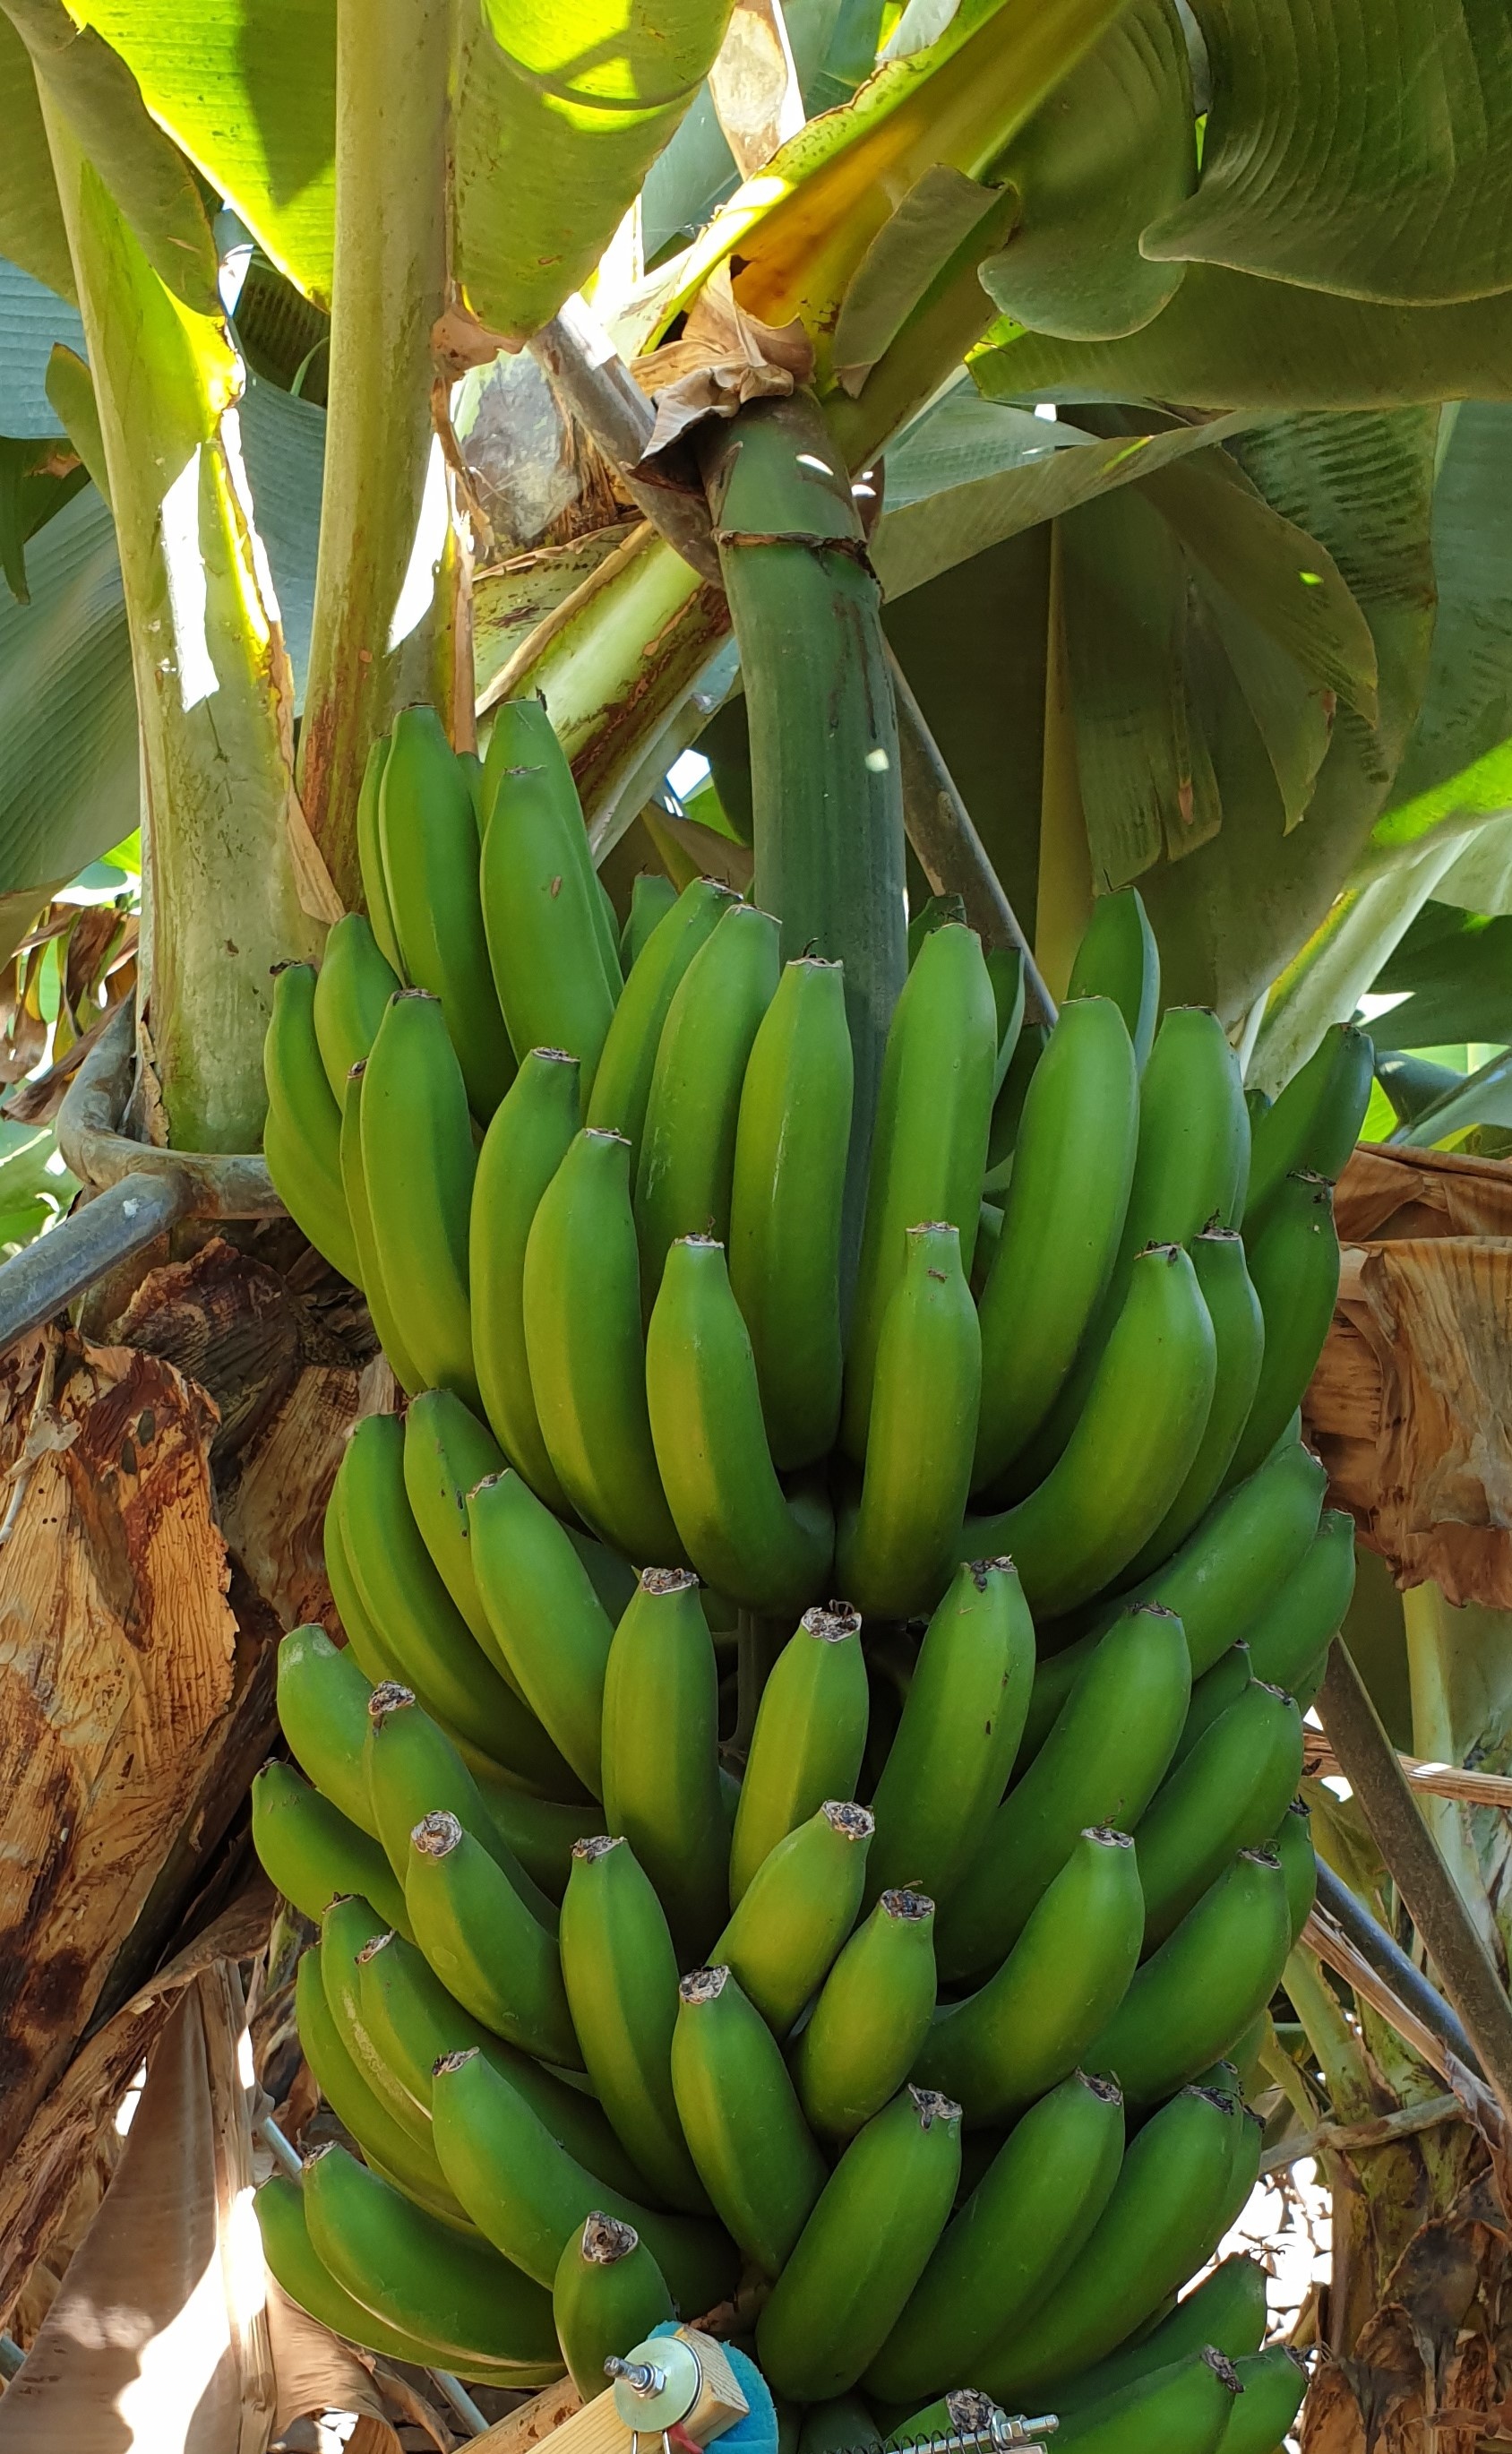
Label: Cut